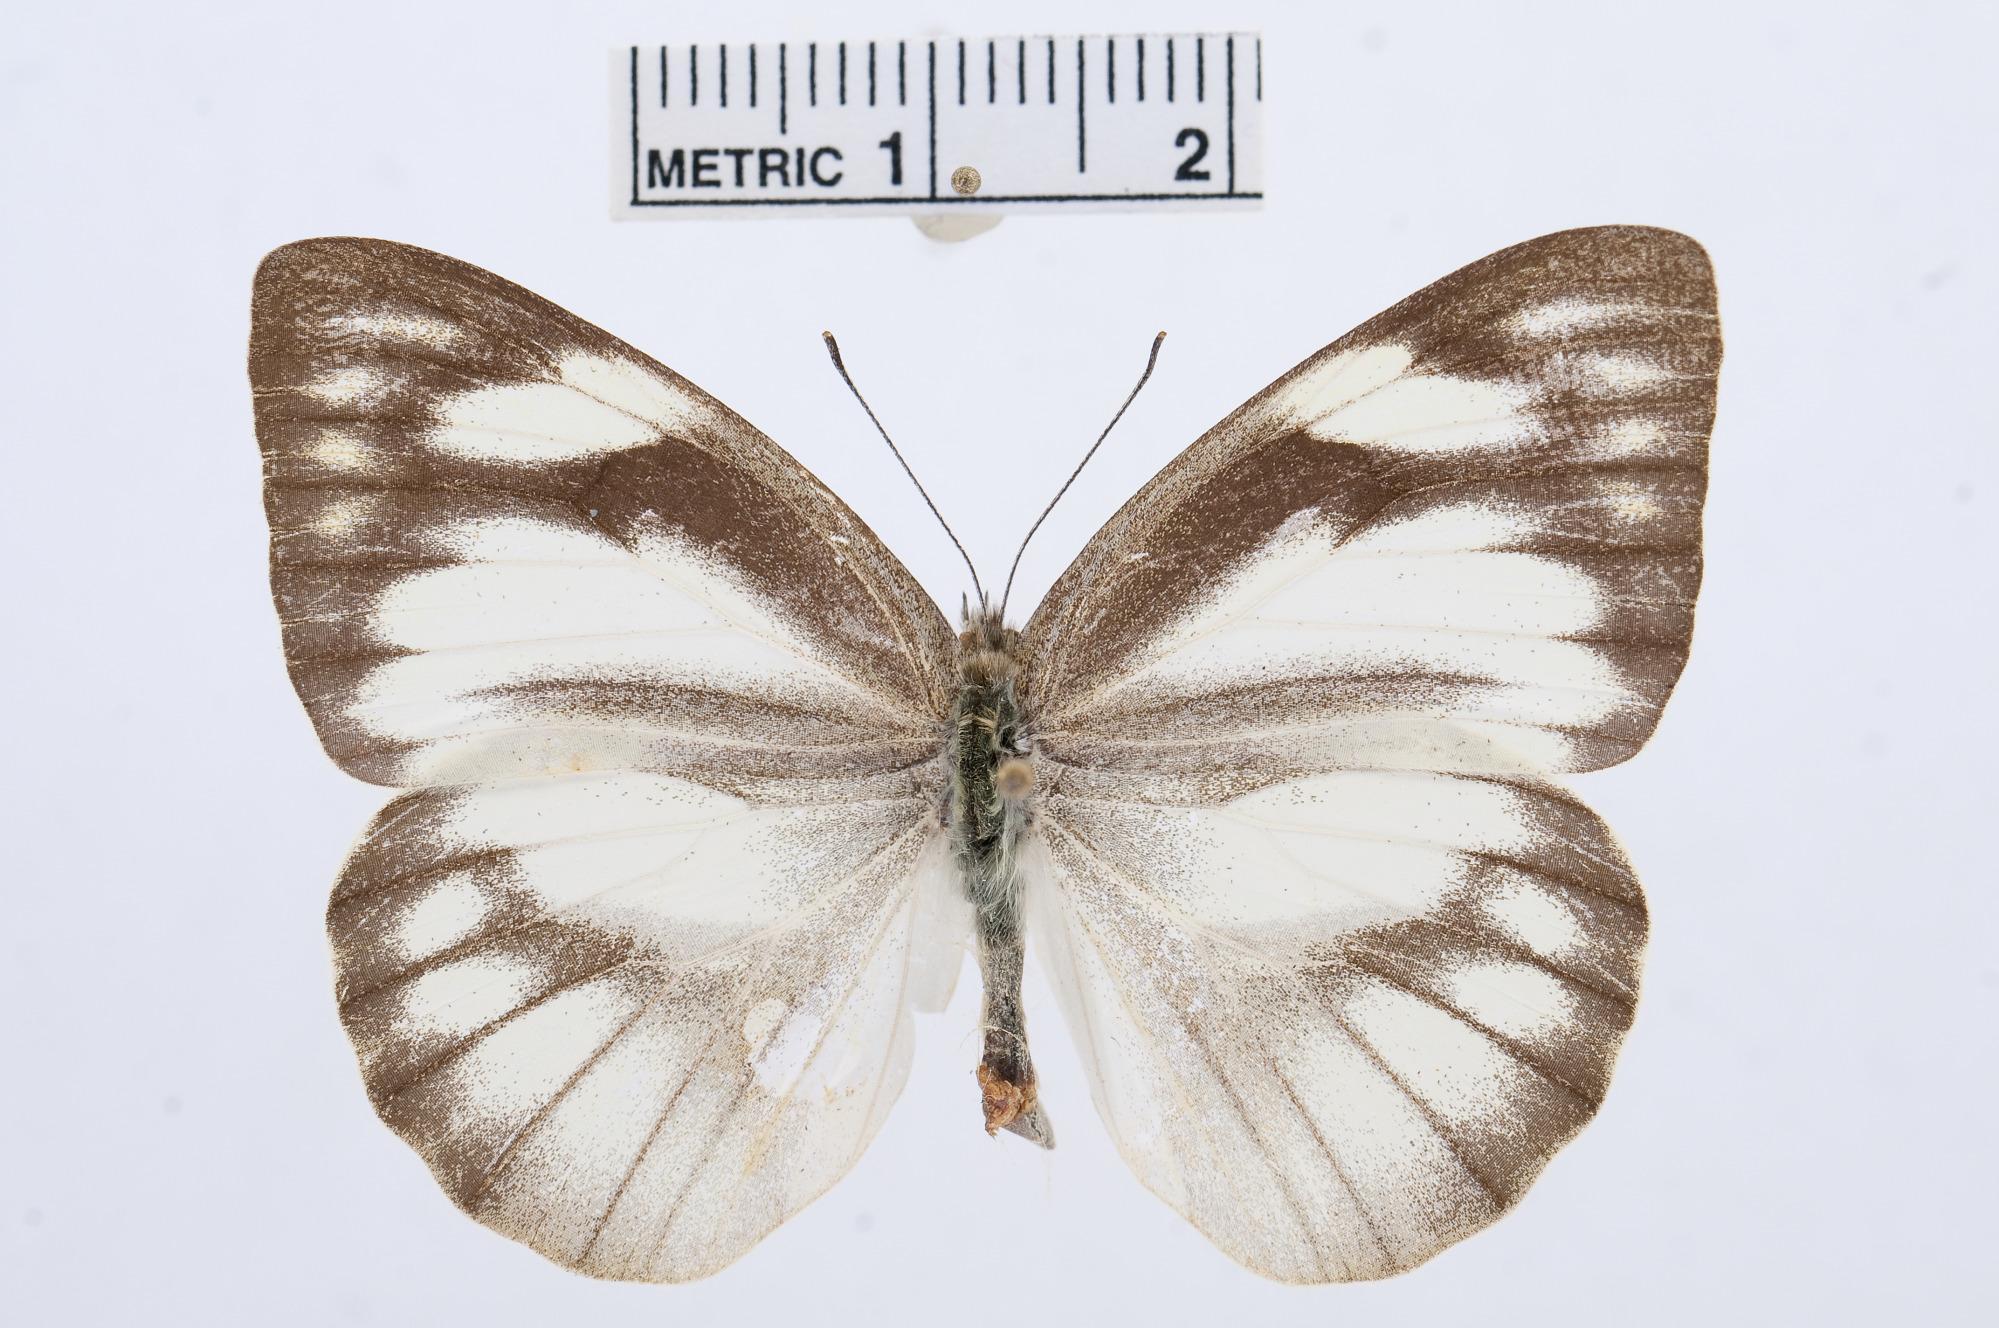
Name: Appias libythea
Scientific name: Appias libythea
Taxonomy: Animalia, Arthropoda, Hexapoda, Insecta, Lepidoptera, Pieridae, Pierinae